Flashing Lights (Kanye West song)

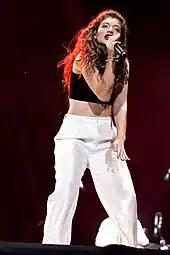
Lorde performing live in 2014

West was a surprise appearance at a concert held by Kid Sister on January 25, 2008, where he performed "Can't Tell Me Nothing," "Good Life" and "Flashing Lights". He performed "Flashing Lights" live for the opening of Murakami's exhibit at the Brooklyn Museum on April 4, accompanied by blue lights. He included "Flashing Lights" within the setlist of his Glow in the Dark Tour (2007-08). In the space opera storyline of the conceptual concert, West attempts to escape from a planet devoid of creativity with a talking computer named Jane by using the shooting stars mentioned in the song. However, the plan fails and the ship plummets from the sky, crashing back to the ground to the tune of "All Falls Down". West walked across the stage and performed the song during the final night of Lollapalooza 2008 during August, which he co-headlined in his hometown of Chicago. That same month, West played "Flashing Lights" at the Exdo Event Center in Denver for a private show held for Bono's humanitarian organization One. During his performance, he produced a freestyle that included improvised lines touching on Democratic presidential candidate Barack Obama and his late mother. West performed the song during his appearance at the Knitting Factory in NYC on September 9, 2008.